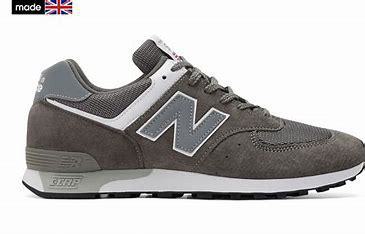
Brand: New
Model: Balance 576